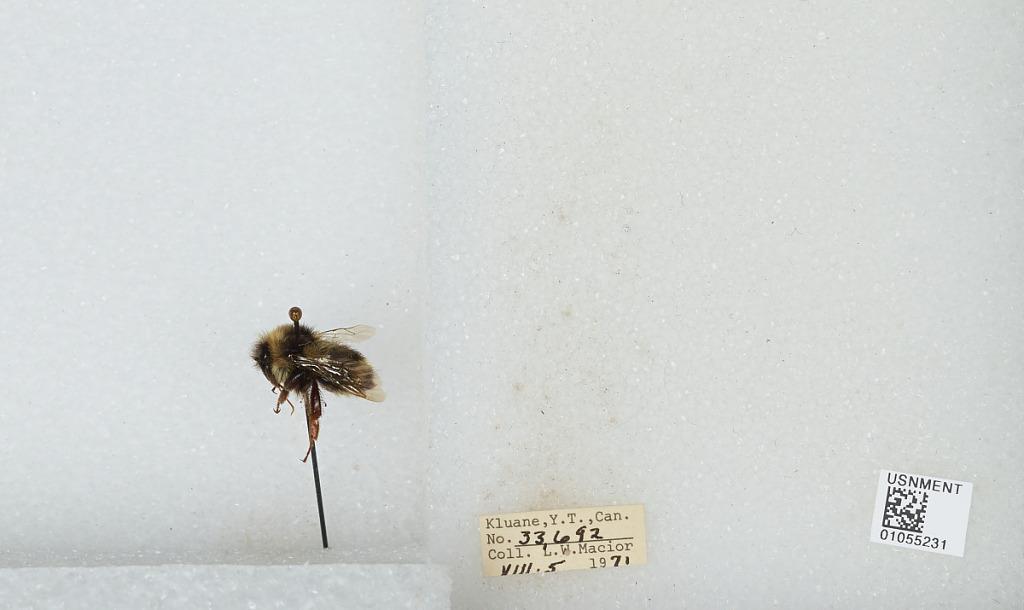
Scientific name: Bombus bifarius nearcticus
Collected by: L. Macior
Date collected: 1971-8-5
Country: Canada
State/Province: Yukon Territory
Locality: Kluane
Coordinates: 60.75, -139.5